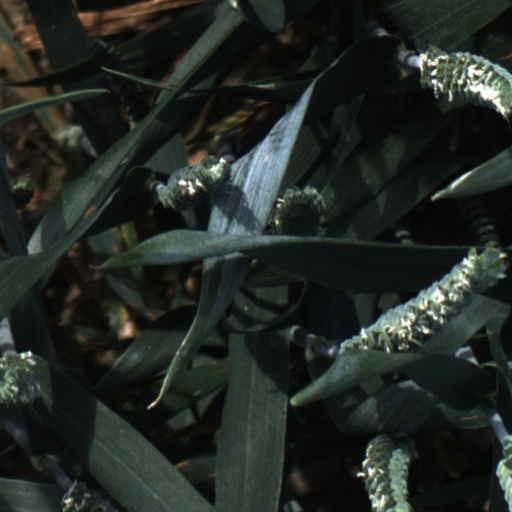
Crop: wheat